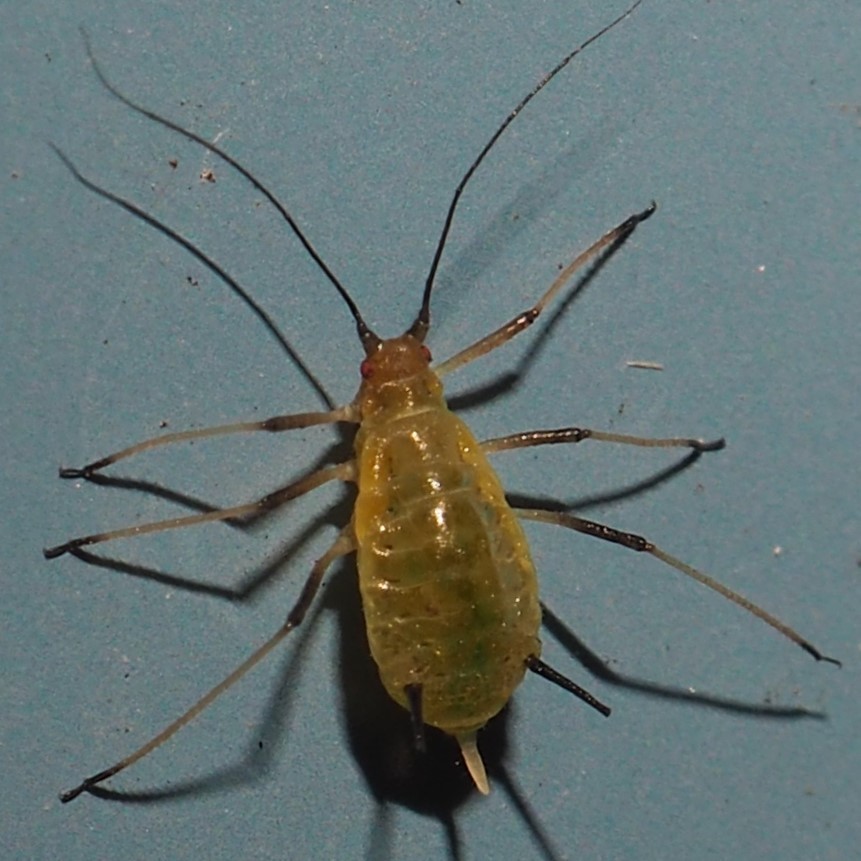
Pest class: english_grain_aphid